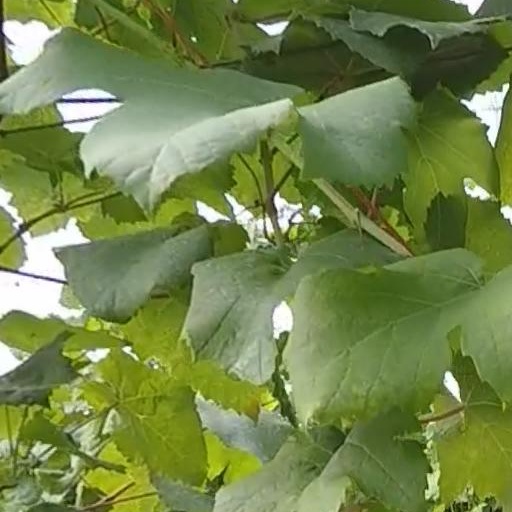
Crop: grape